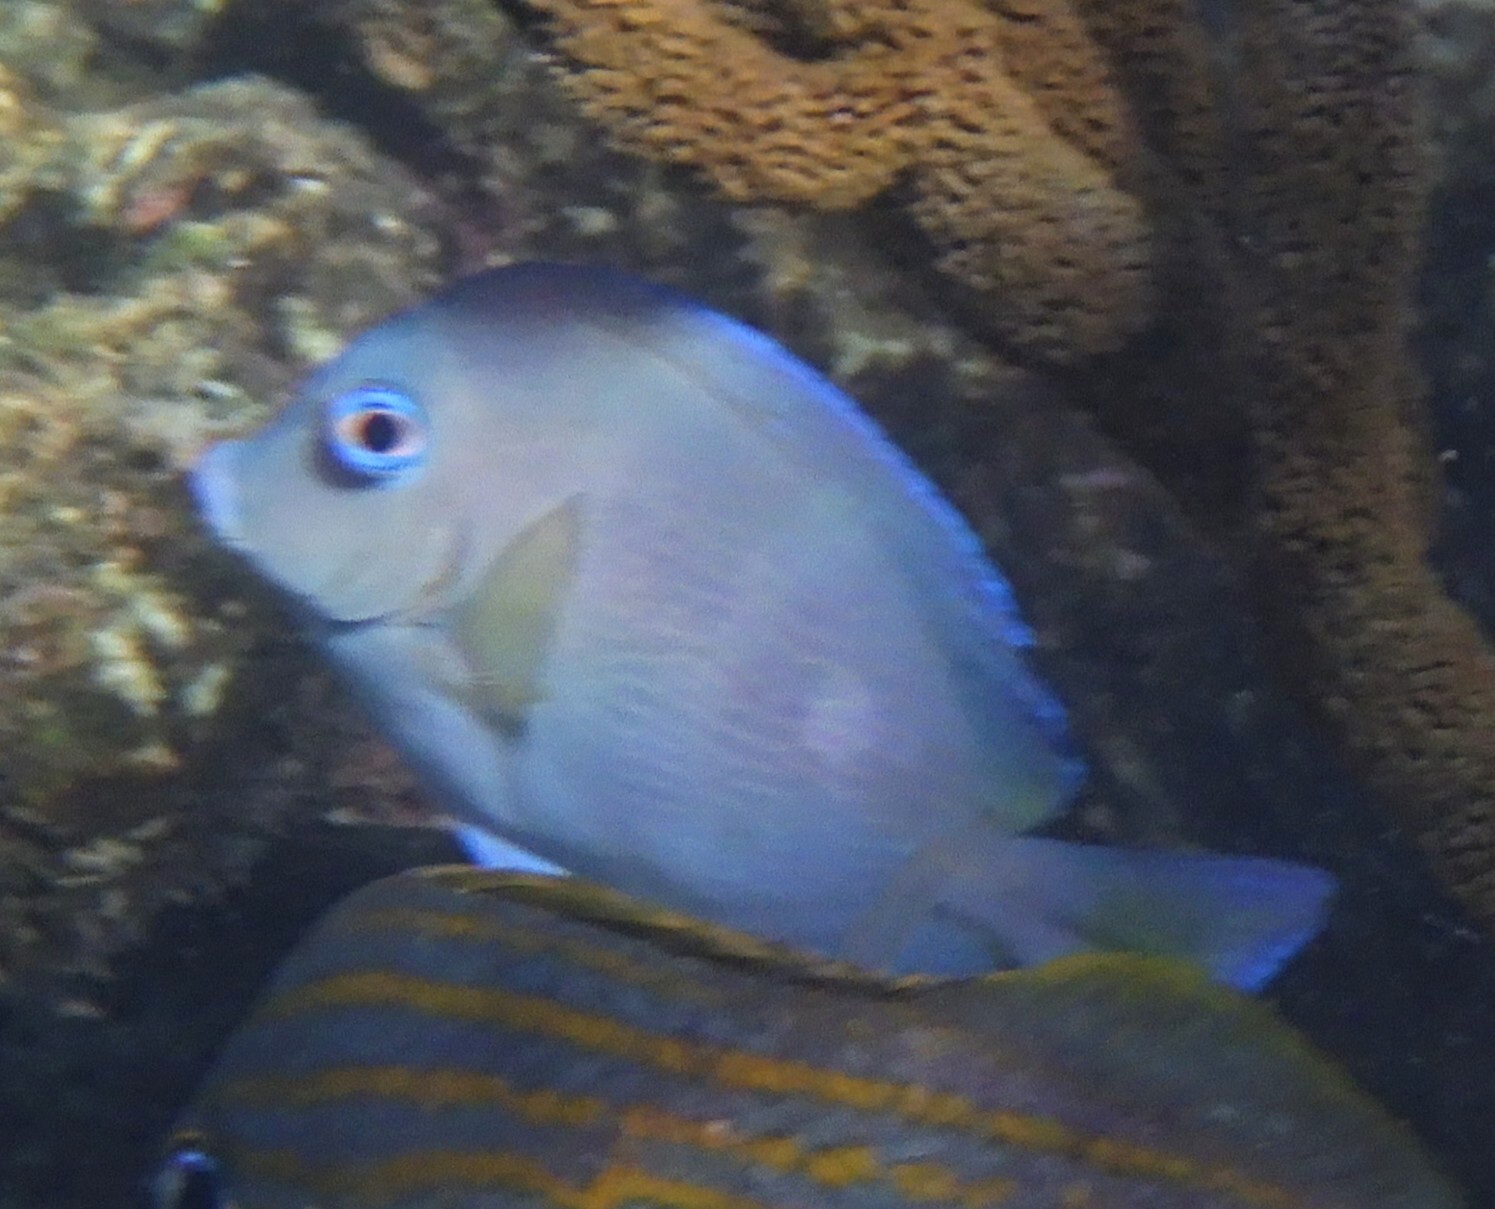
Acanthurus coeruleus (Atlantic Blue Tang)